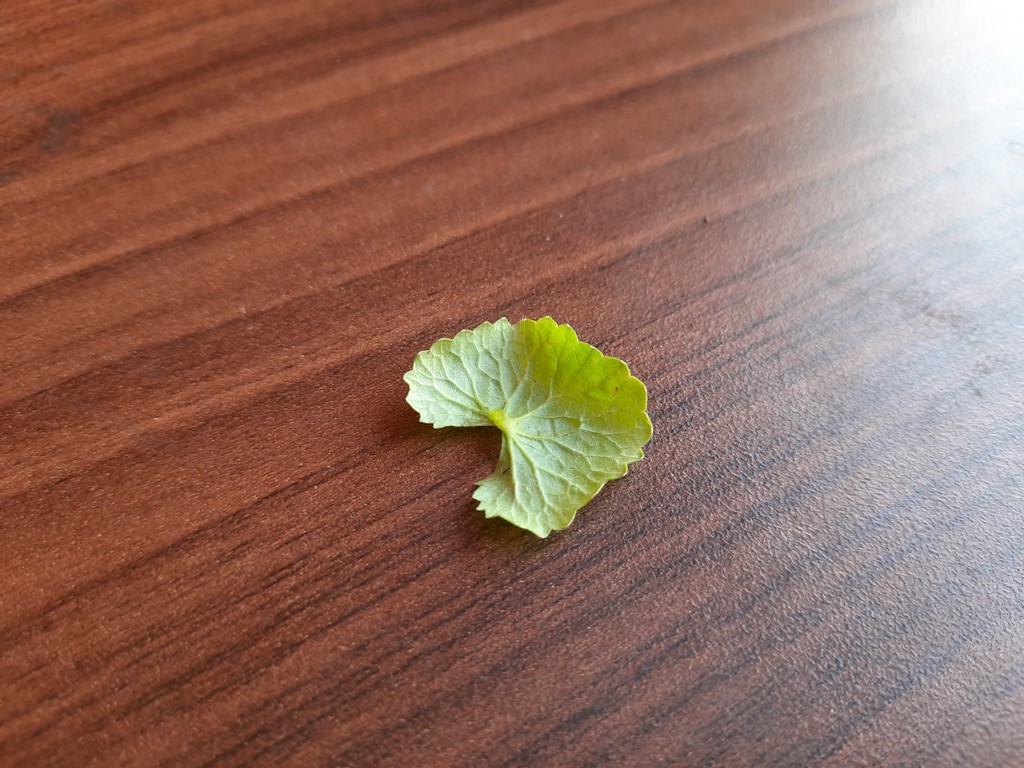
Label: Healthy